Medalla d'Honor del Parlament de Catalunya

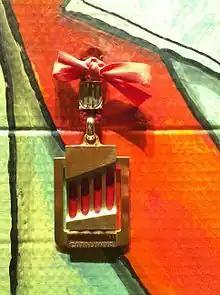
Roser Capdevila's medal

The Medalla d'Honor del Parlament de Catalunya is a civil honorary distinction awarded by the Parliament of Catalonia since 2000, recognising members of the Parliament and other people living in Catalonia for their careers and contributions to the region, as well as exceptional service.